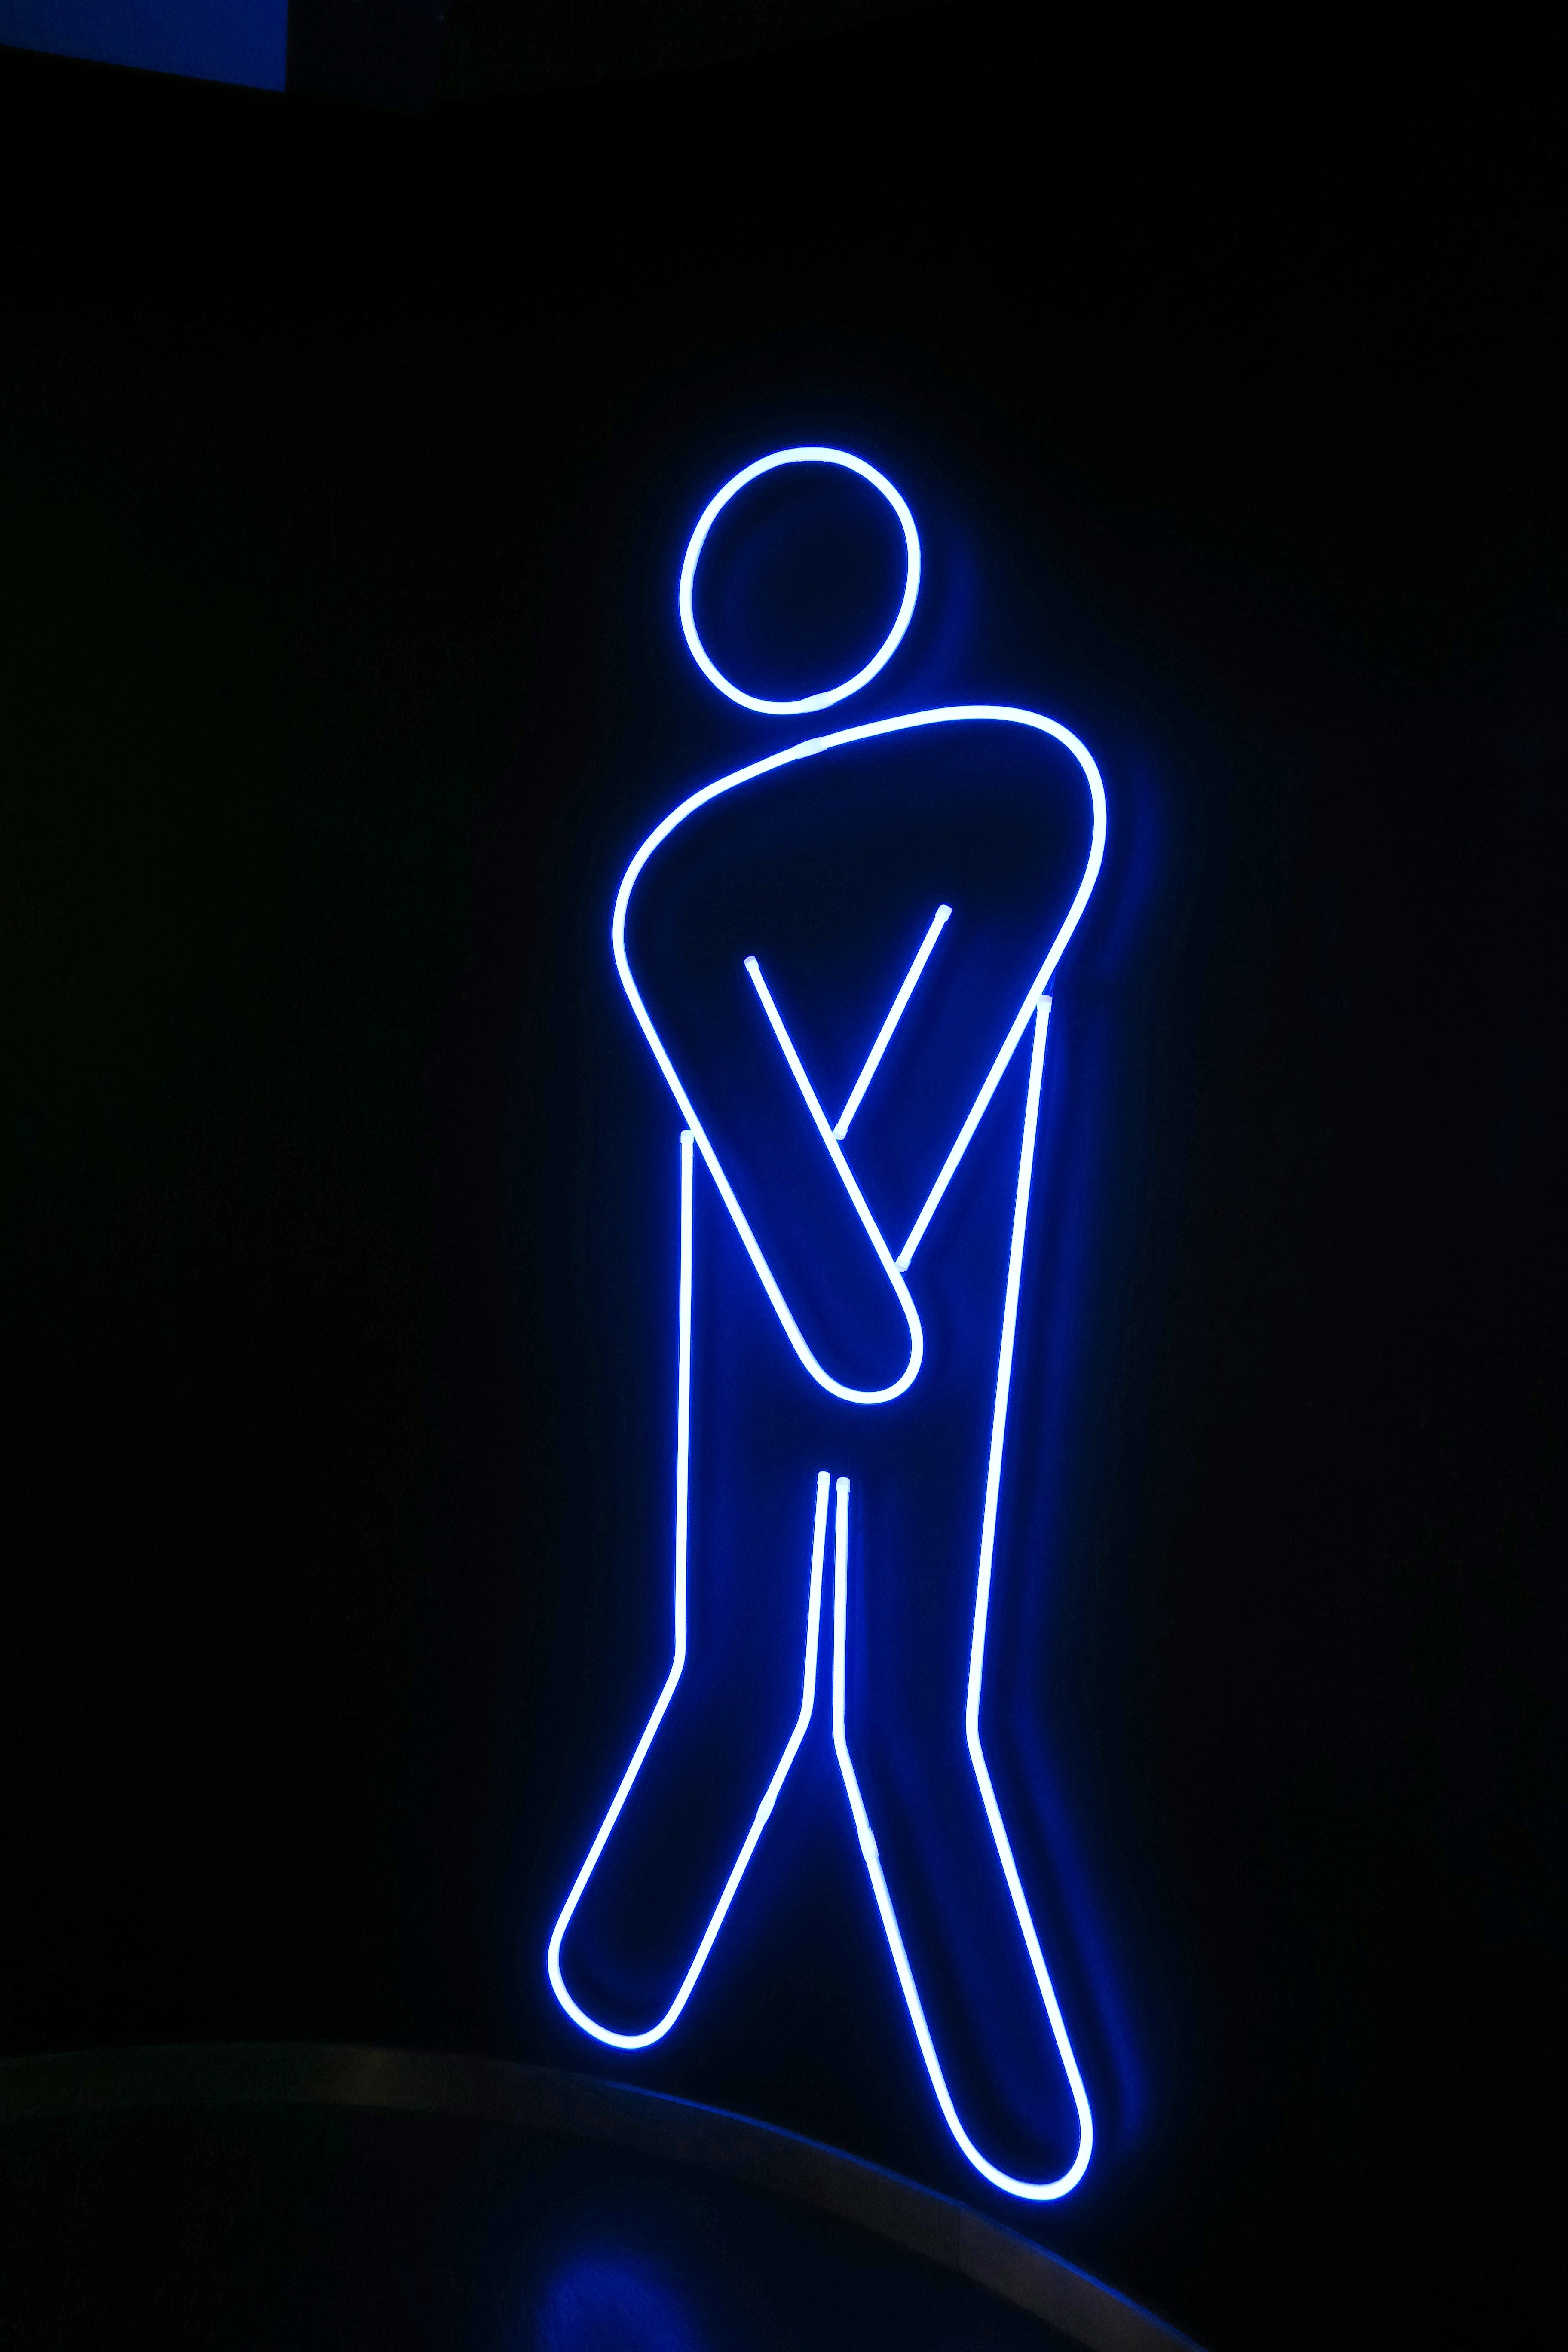
man, light, number, line, blue, signage, lighting, neon, neon sign, font, illustration, logo, character, graphics, electronic signage